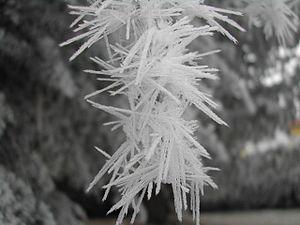
Le givre mou est un dépôt de glace opaque provoqué par la présence d'un brouillard givrant. Les conditions pour sa formation sont une température sous le point de congélation et une faible ventilation. Il se dépose principalement sur les surfaces verticales, en particulier les pointes et les bords d'objets. Du côté du vent, il peut former des couches très épaisses, de longs cônes plumeux ou des aiguilles orientées dans le sens du vent et ayant une structure similaire à celle du givre.